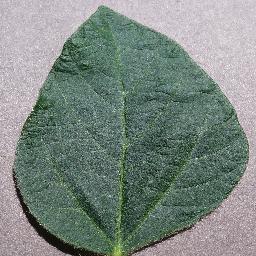
Label: Soybean___healthy